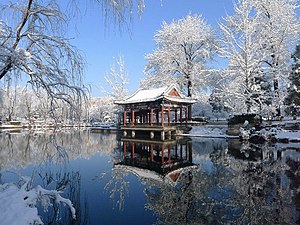
Peking Universitet / Gallery
"Peking Universitet er et stort forskningsuniversitet i Beijing, Kina, og medlem af gruppen C9 League, der er eliteuniversiteter i landet. Det er det første moderne nationale universitet i Kina og blev grundlagt i slutningen af Qing-dynastiet i 1898 som det Kejserlige Peking Universitet og var efterfølgeren til Guozijian, eller Imperial College. Universitets engelske navn bruger den ældre transliteration af ""Beijing"", der stort set er udgået af brug i alle andre sammenhæng.